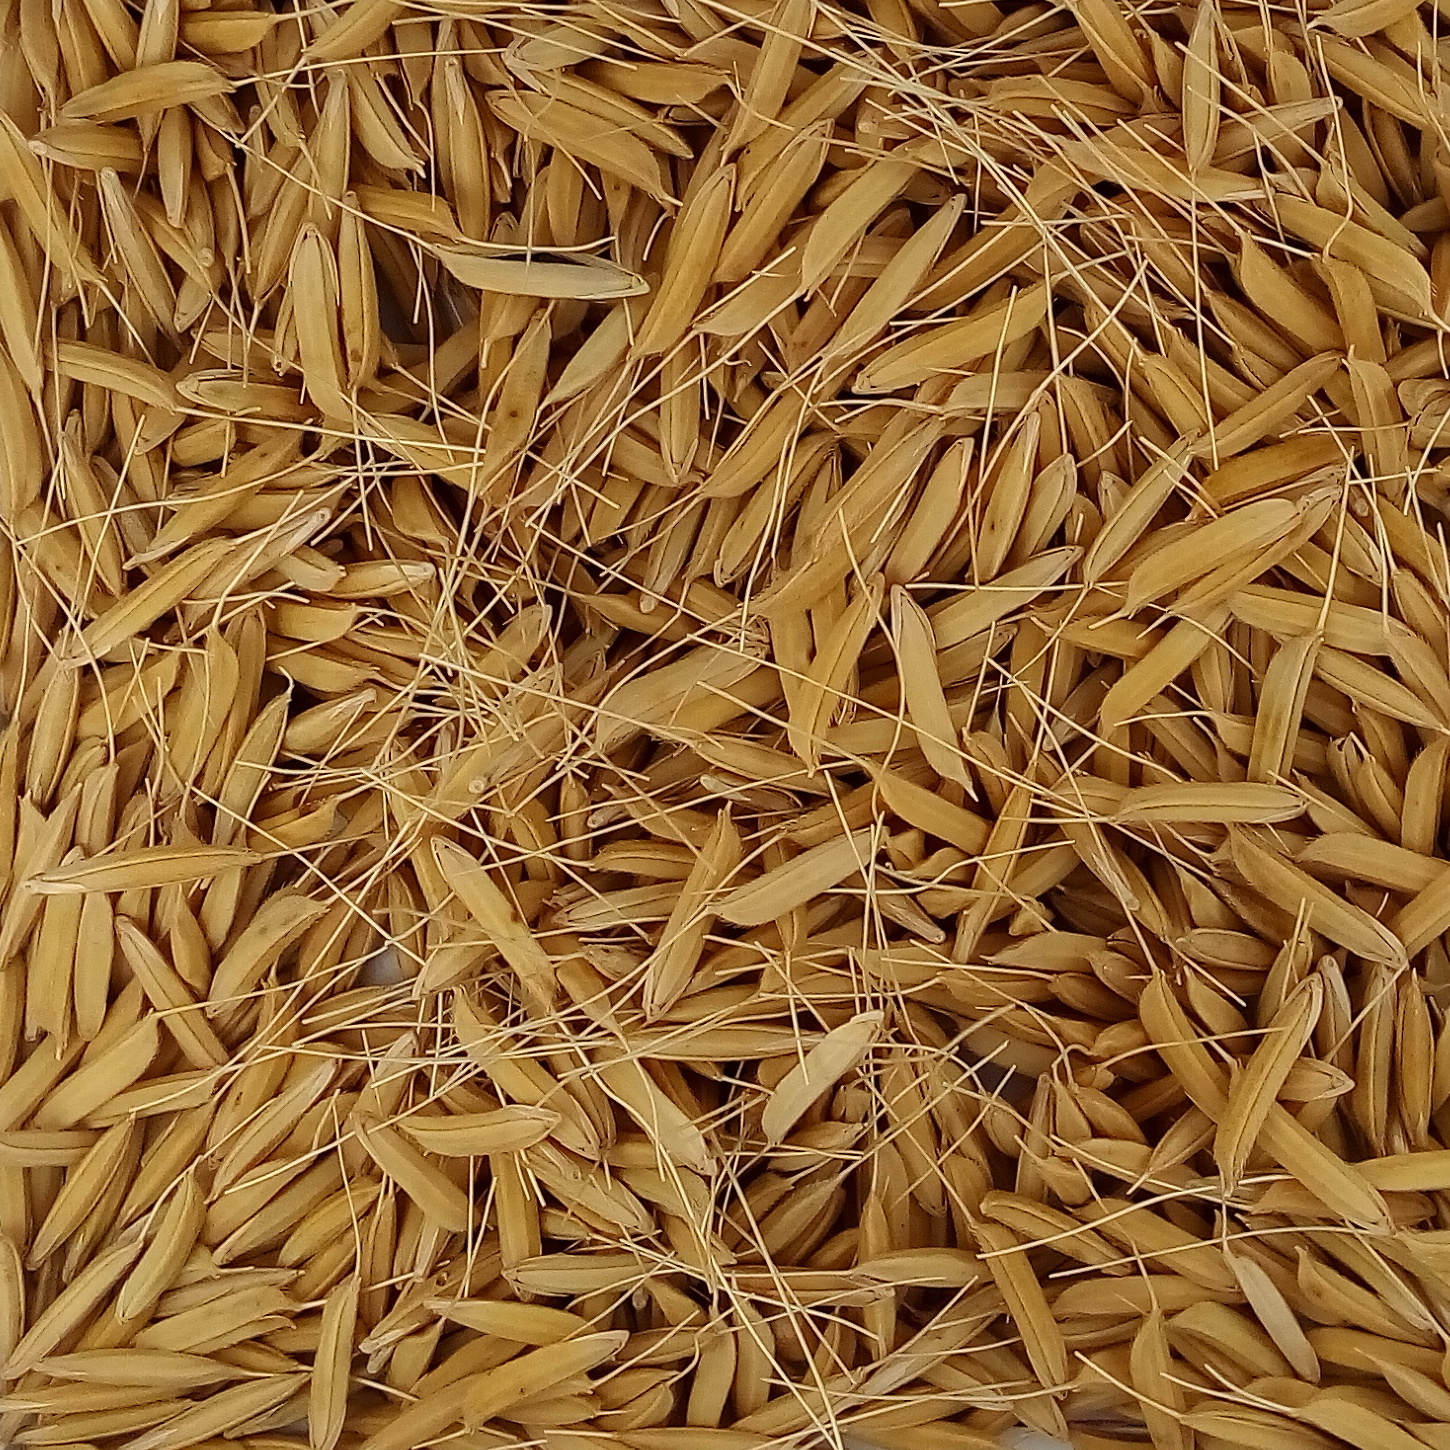
Rice seed variety: 1637